Millers Island

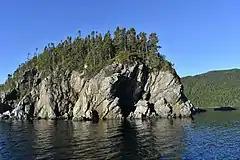
Millers Island

Millers Island (alternatively Cerise) is a small island located in White Bay in the Canadian province of Newfoundland and Labrador. The nearest settlement is Hampden, where it can be seen clearly from the shore. On the island a graveyard from 1924 can be spotted, where victims of tuberculosis were buried in order to prevent the contamination of local water supplies. Its highest point is about 130 feet above the high-water line.